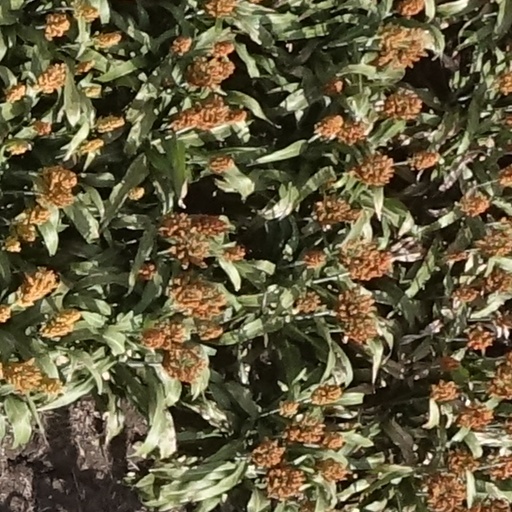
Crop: sorghum